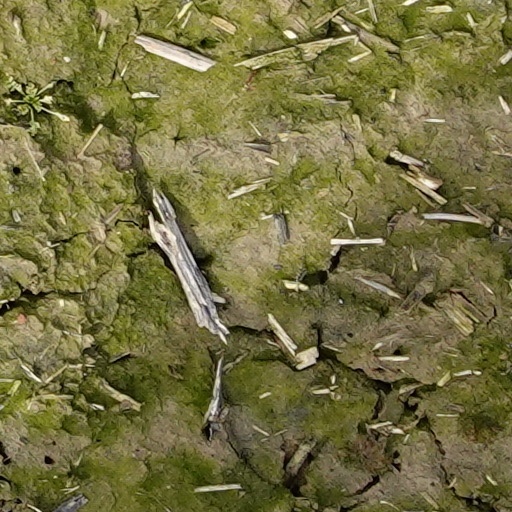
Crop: wheat